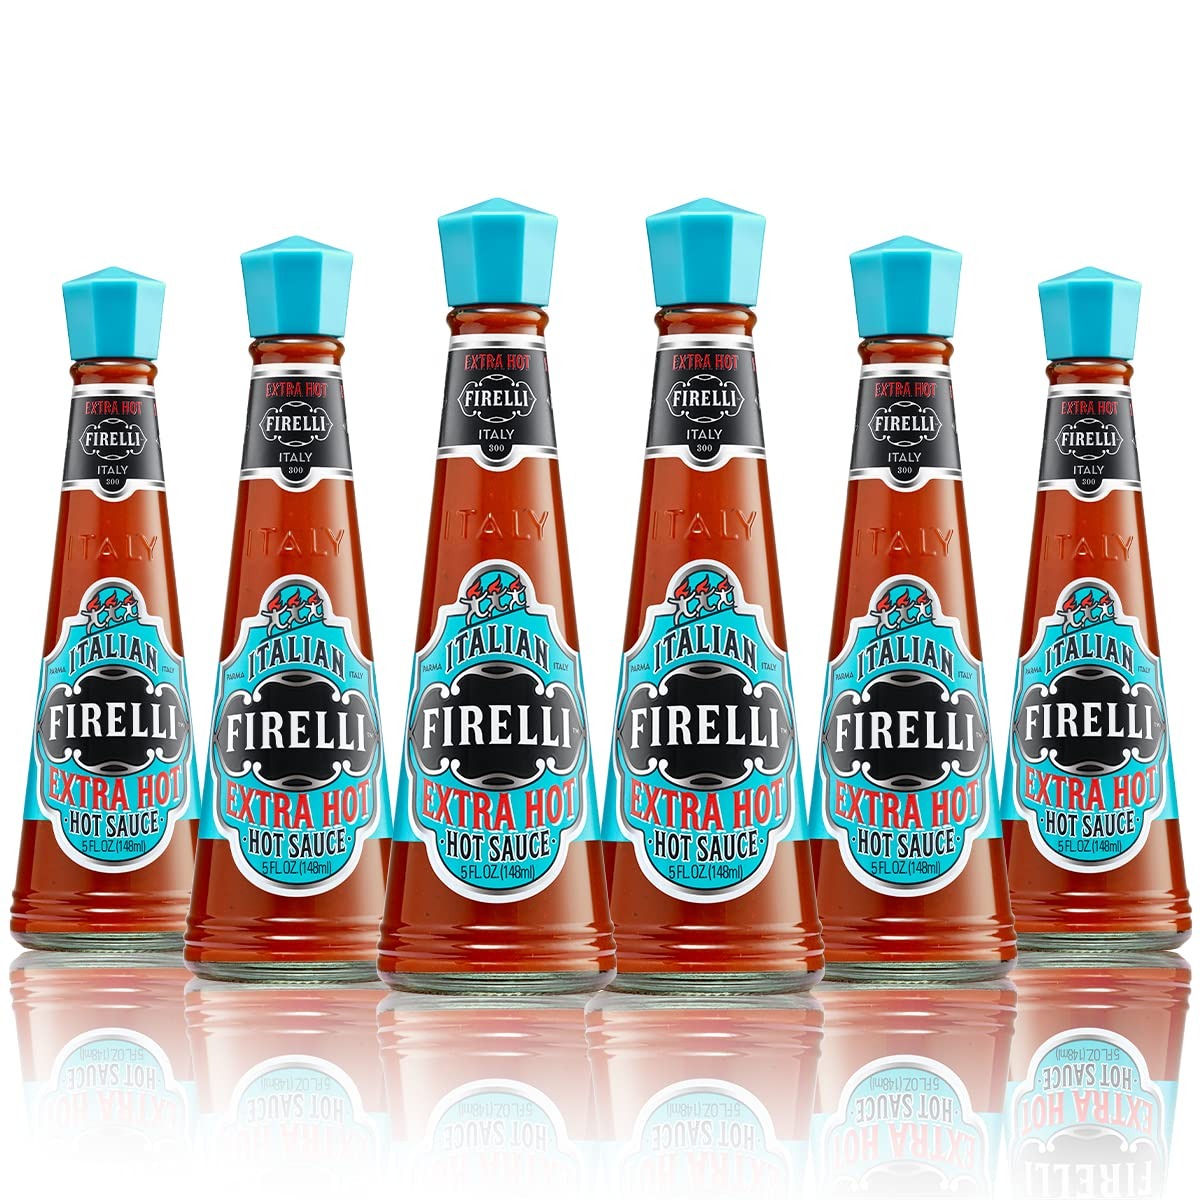
Item Name: FIRELLI Extra Hot Italian Hot Sauce | 5oz Bottle (Pack of 6) | Perfect Added Kick for Wings or Pizza | Hottest Italian Hot Sauce, Gluten Free, Keto, Made in Italy With Calabrian Chili Peppers
Bullet Point 1: FIRELLI EXTRA HOT 6 PACK – With a rich, complex flavor, a few splashes of Firelli Extra Hot on your eggs, spaghetti, pizza, Bloody Mary, or salad will bring a delicious balance of spice, flavor and heat. Great for cooking with!
Bullet Point 2: ALL NATURAL PRODUCT – Firelli Extra Hot is made with Calabrian chili peppers, cayenne pepper, porcini mushrooms, balsamic vinegar, roasted red peppers, herbs and spices. This delicious hot sauce is gluten-free, vegan, low in sodium, and perfect for any diet including keto, paleo, and low carb.
Bullet Point 3: A PERFECT GIFT – This beautiful glass bottle packaging makes Firelli a brilliant gift, whether as a stocking stuffer or a Father’s Day surprise. The cooking enthusiast or hot sauce lover in your life will enjoy every drop.
Bullet Point 4: PROUDLY ITALIAN – From our heritage to our sourcing to our taste, Firelli hot sauces are handcrafted in Parma, delicately balancing Italian ingredients to deliver an Italian appreciation for fresh foods and home cooking.
Bullet Point 5: HEAT LEVEL – Firelli Extra Hot is rated as 4,375 on the famous Scoville scale for measuring heat. Categorized as ‘very hot and spicy’ and perfectly balanced with a great flavor to accompany your BBQ, grilled meats, soups, pasta, salads and more.
Product Description: Of all the gifts for men and women, what could be more personalized and creative than hot sauce? Everyone who loves hot sauce loves to try new hot sauce, and who doesn’t like the idea of trying an Italian hot sauce? Who doesn’t love truffle oil? Italy, the home of pizza and pasta sauce, two of the greatest proponents of hot sauces. For a husband birthday gift or a wife anniversary gift, for someone eating keto or someone who loves black garlic, Casa FIRELLI is the choice. Not the hottest sauce in the arsenal, but with a depth of flavor like this, you and your loved ones will be splashing FIRELLI on meals and sides more liberally than bad jokes at a barbeque.
Value: 30.0
Unit: Fl Oz

Price: 13.9